Mike Pouncey

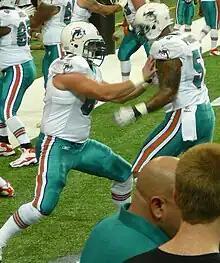
Pouncey (right) works with fellow Dolphins center Joe Berger in 2011.

Pouncey accepted an athletic scholarship to attend the University of Florida in Gainesville, Florida, where he played for coach Urban Meyer's Florida Gators football team from 2007 to 2010. As a freshman in 2007, he started the season as an offensive lineman but had to move to the defensive line as replacement when several defensive starters were injured.